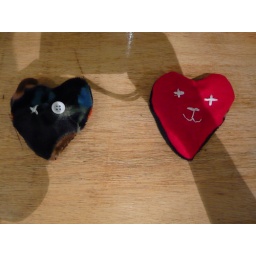
Hand-sewn lavender bags in the shape of my cats